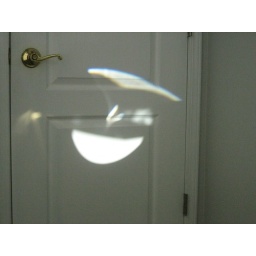
in the downstairs bathroom at my parents' house